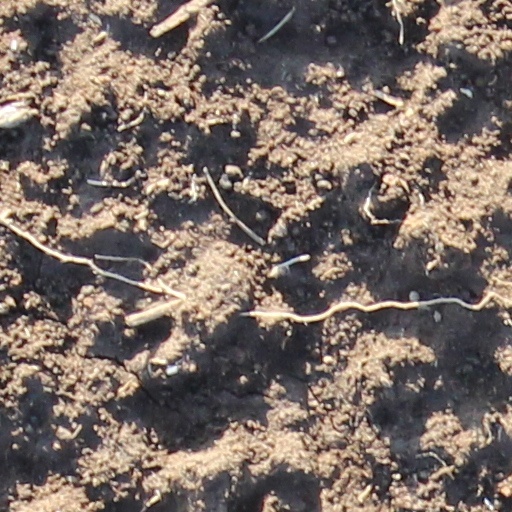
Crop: wheat